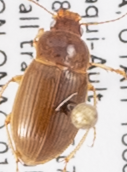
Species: Amara quenseli
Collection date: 2018-07-03
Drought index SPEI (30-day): -1.442
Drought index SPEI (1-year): -1.01
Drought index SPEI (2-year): -0.88